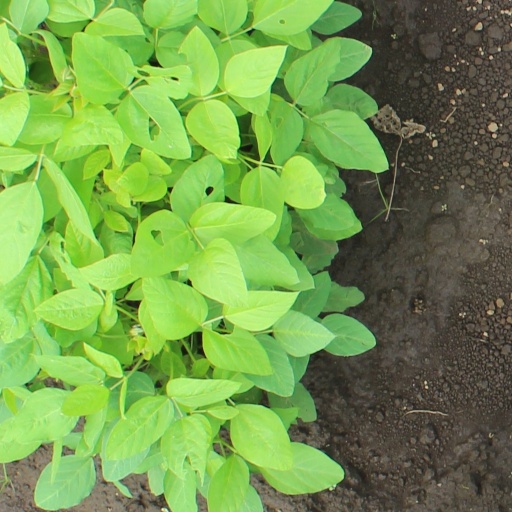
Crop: soybean